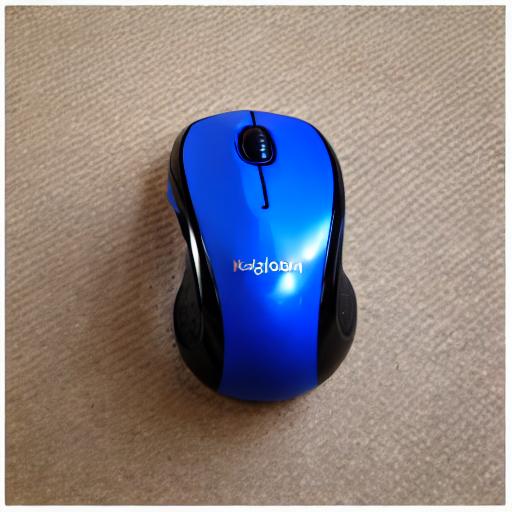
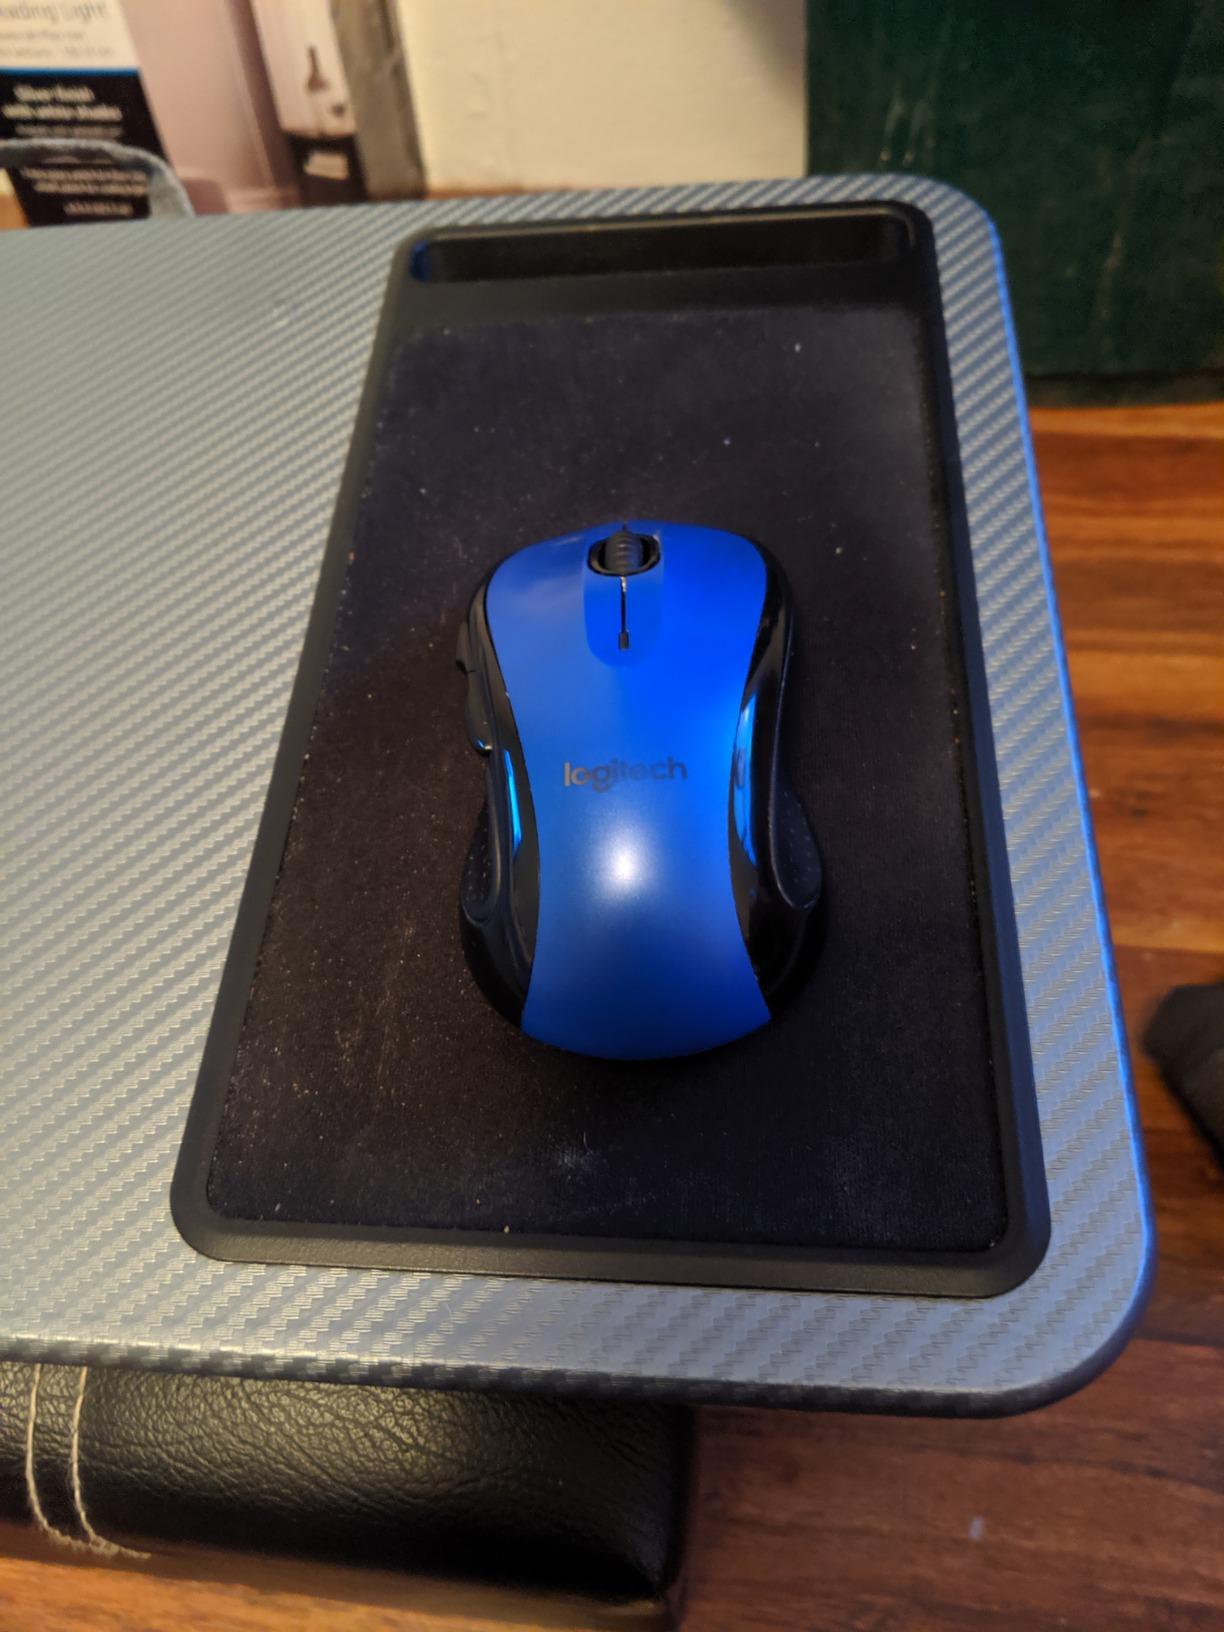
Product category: mouse
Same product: no